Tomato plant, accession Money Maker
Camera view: tilt-top (135 deg); turntable rotation: 60 degrees
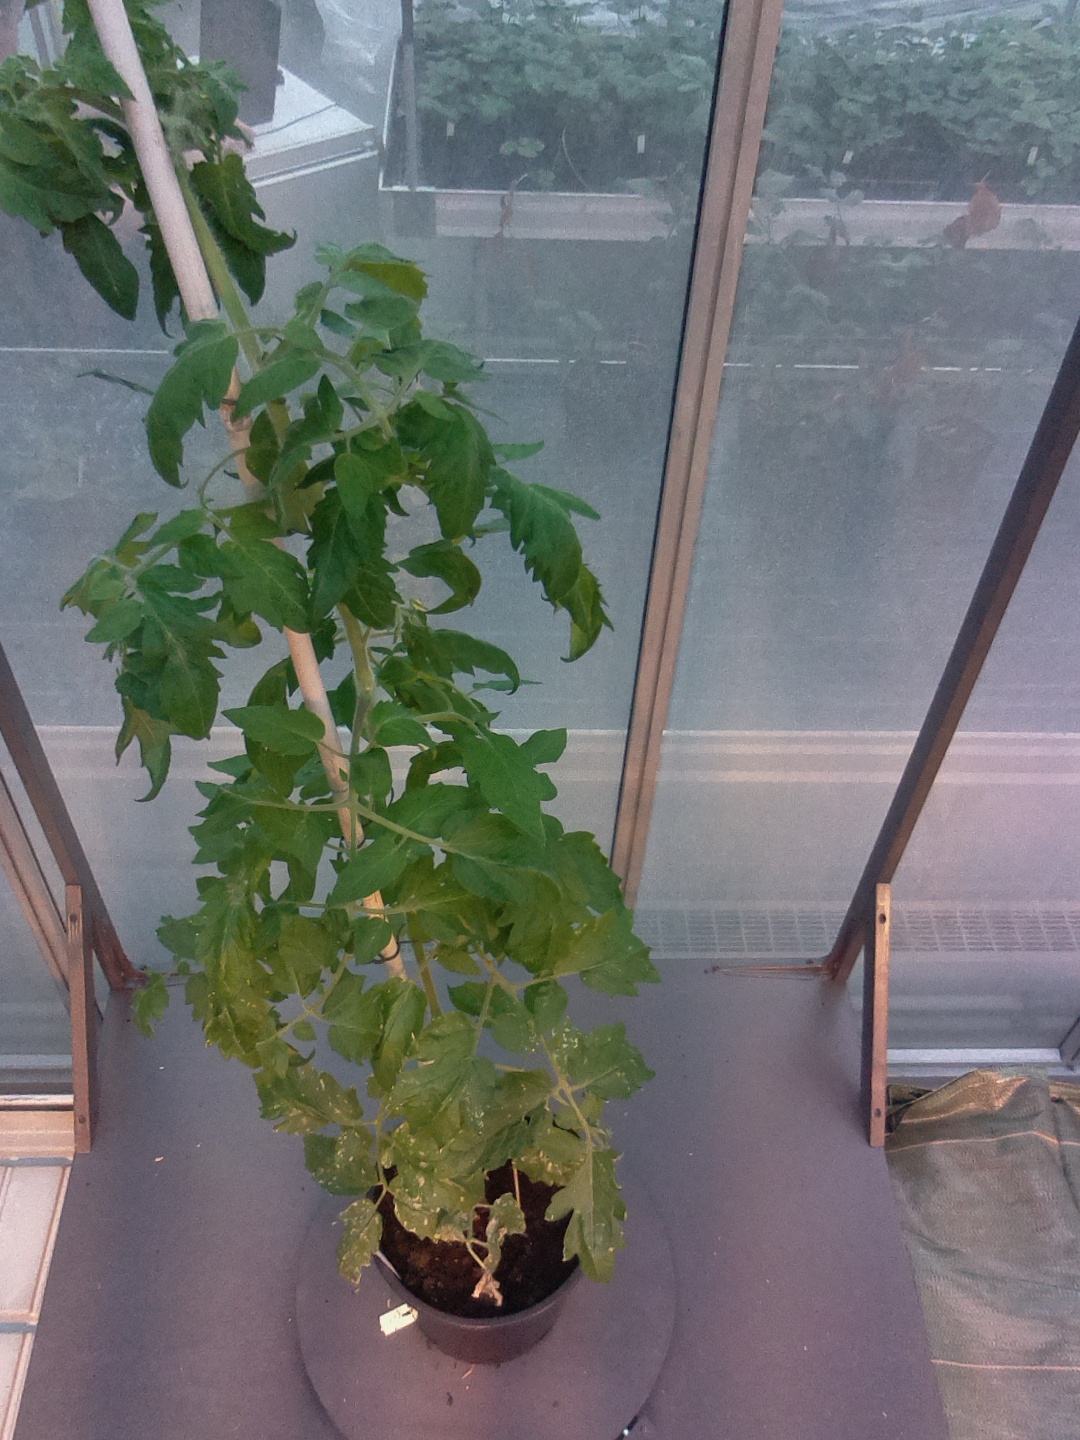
BBCH growth stage 65: Full flowering, 50%-60% of flowers open, first petals falling